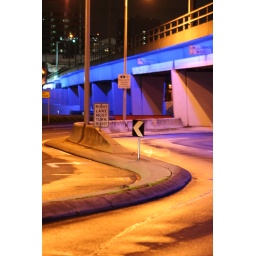
Curves in orange and blue